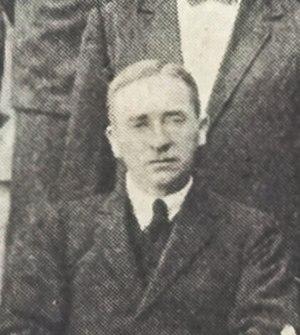
Richard William George Hingston est un médecin, naturaliste, écrivain et explorateur irlandais.